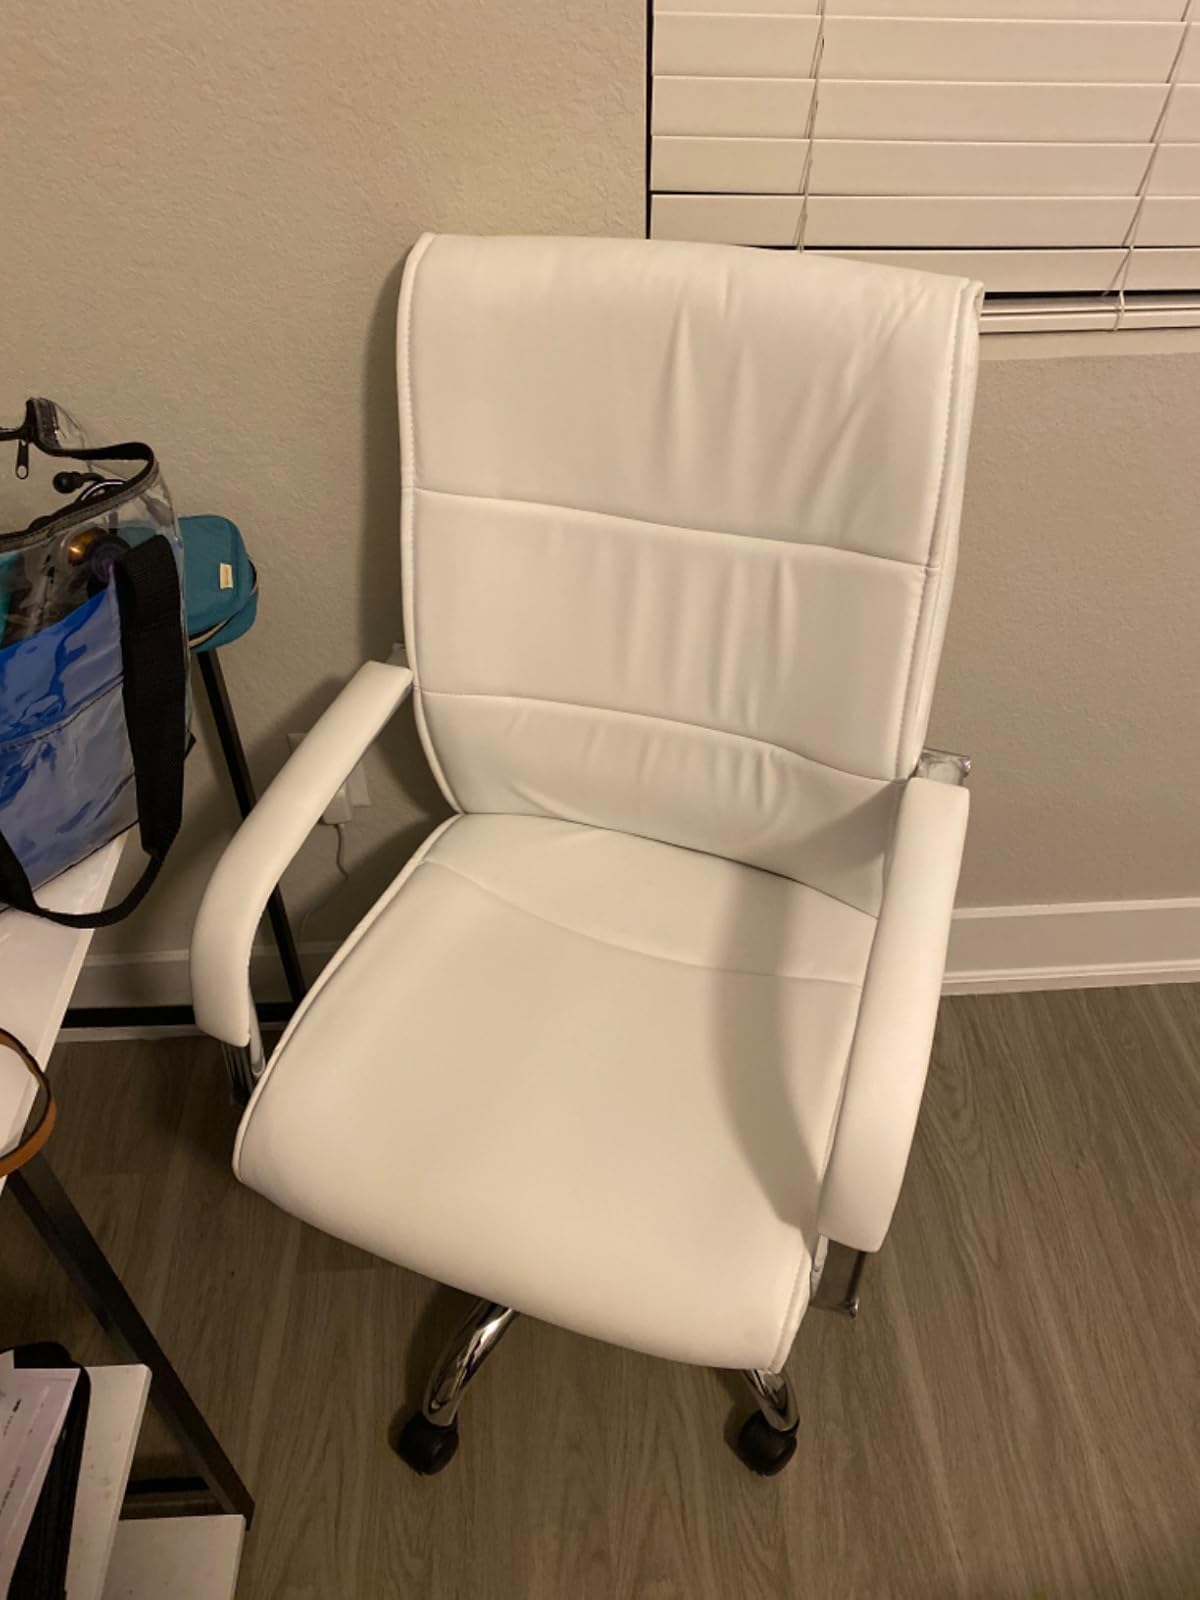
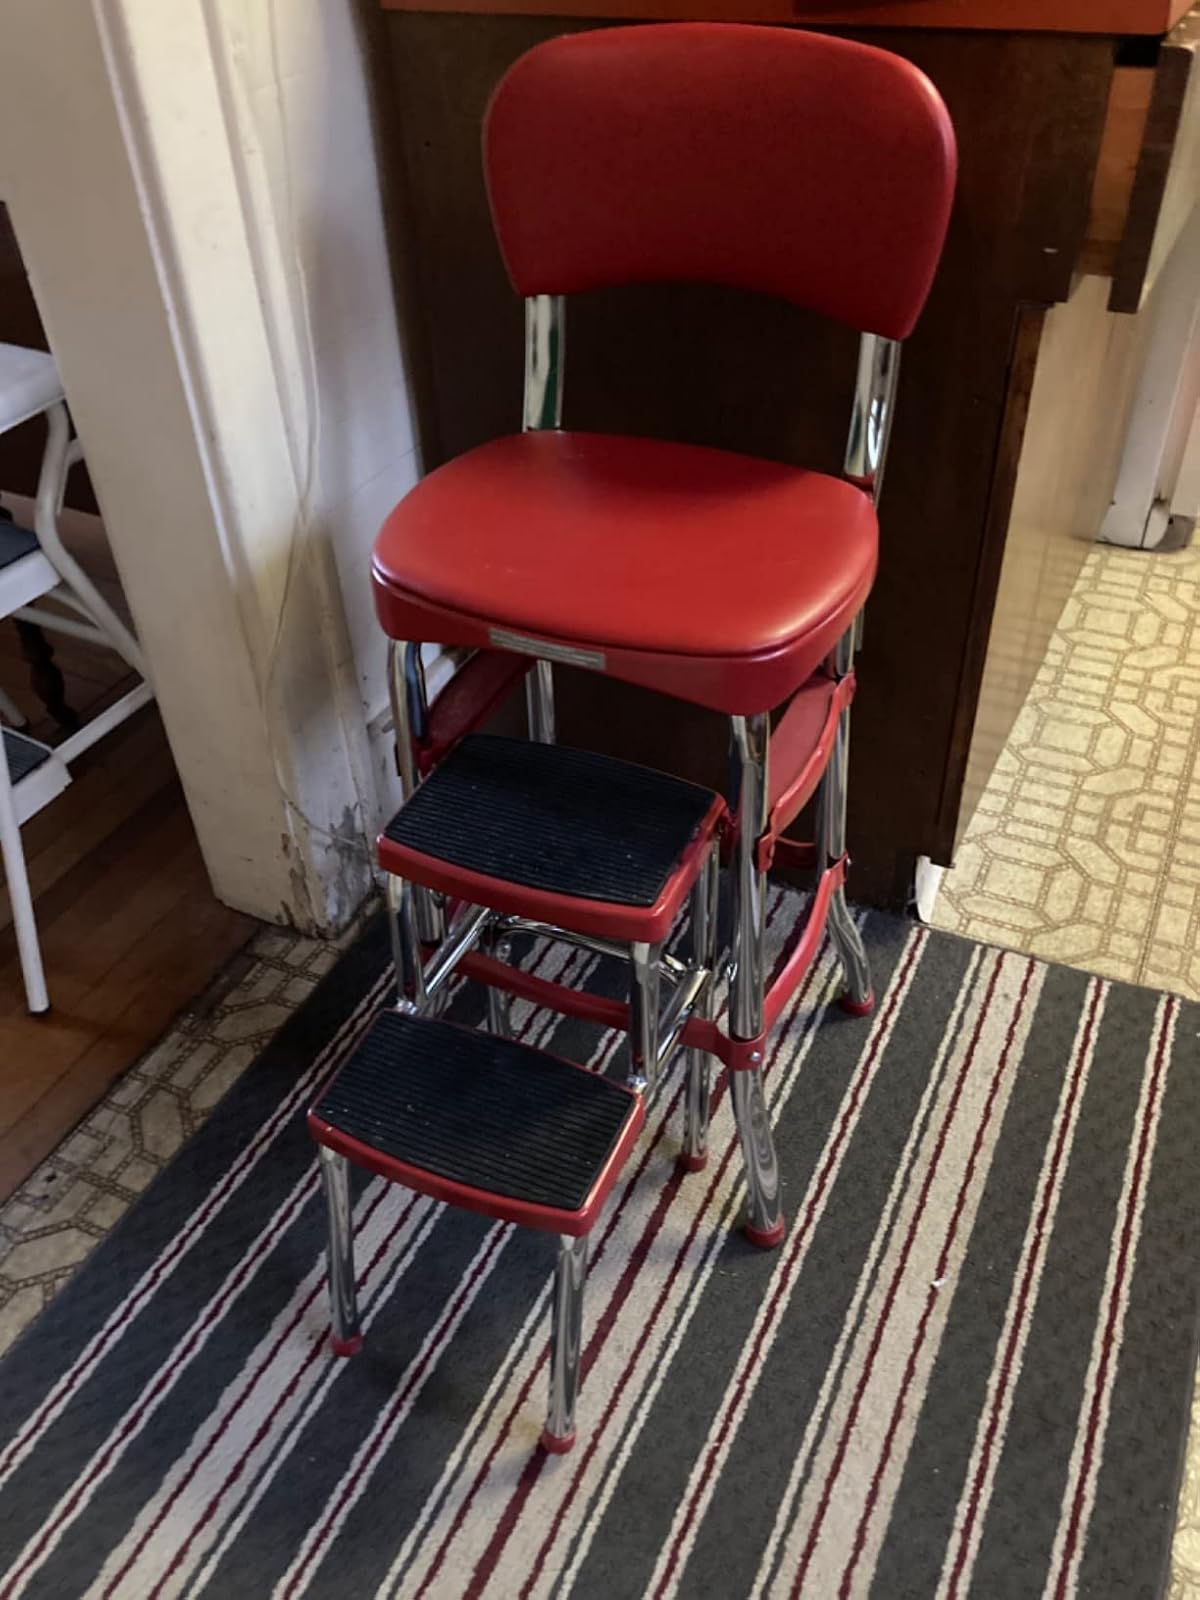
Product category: items_chair
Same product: no